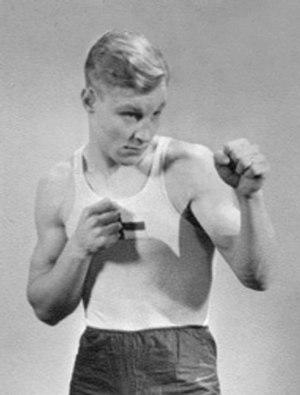
Harry Siljander est un boxeur finlandais né le 10 décembre 1922 à Helsinki et mort le 5 mai 2010 à Espoo.